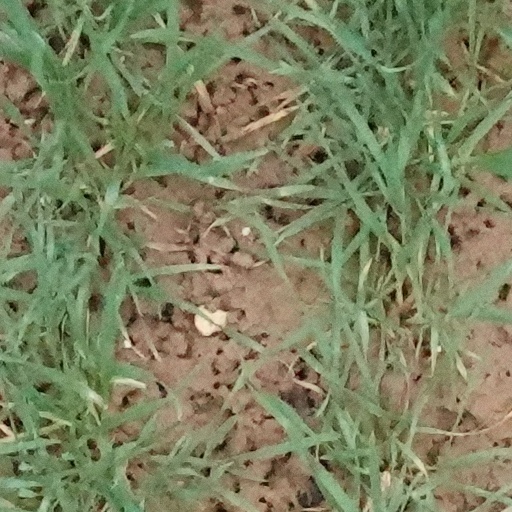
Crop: wheat